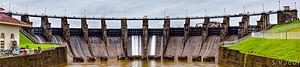
Le barrage Gatún est un grand barrage sur la rivière Chagres au Panama, près de la ville de Gatún. Le barrage, construit entre 1907 et 1913, est un élément crucial du canal de Panama ; il retient le lac Gatún qui transporte les navires sur 33 km de leur transit dans l'isthme. Il produit aussi de l'énergie hydroélectrique utilisée en partie pour activer les écluses et autres équipements du canal.